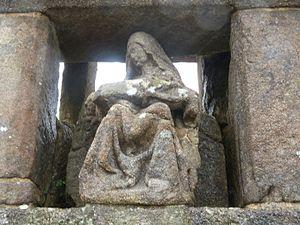
Pietà du calvaire de la Croix rouge (Pont-Melvez)
Pont-Melvez [pɔ̃ mɛlve] est une commune du département des Côtes-d'Armor, dans la région Bretagne, en France.